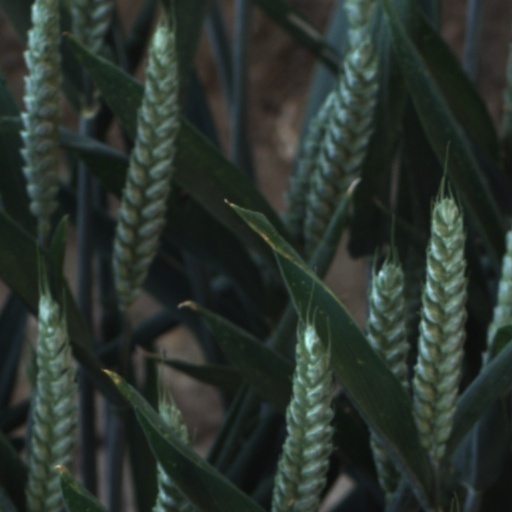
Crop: wheat